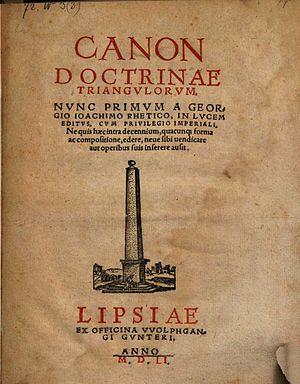
Page de titre du «
Georg Joachim de Porris, surnommé Rheticus c'est-à-dire « originaire de Rhétie », est un astronome et mathématicien, né à Feldkirch le 16 février 1514, mort le 4 décembre 1574 à Kassa dans le royaume de Hongrie. Il est passé à la postérité pour avoir décidé Copernic à publier son grand œuvre, le De revolutionibus orbium coelestium qui présente en détail sa théorie héliocentrique. Rheticus en a d'abord présenté lui-même les principes essentiels dans sa Narratio Prima parue en 1540. Ce « premier rapport » reste considéré comme une excellente introduction aux idées de Copernic.